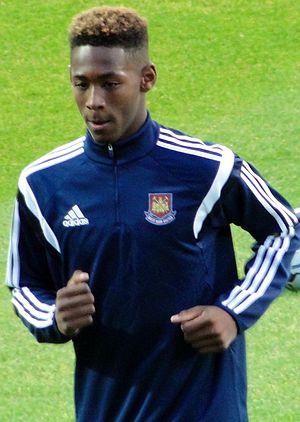
Reece Oxford, né le 16 décembre 1998 à Edmonton, est un footballeur anglais qui évolue au poste de défenseur au FC Augsbourg.